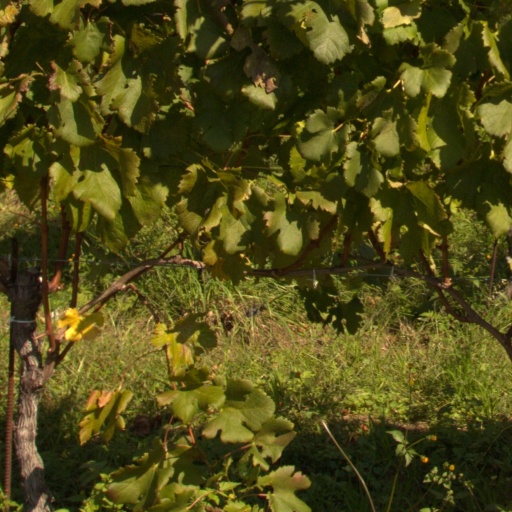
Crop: grape